Most Precious Blood Roman Catholic Church, Rectory and Parochial School

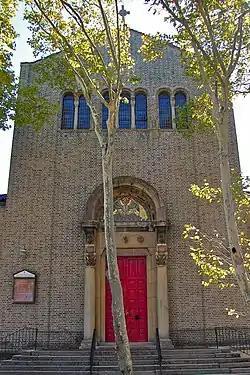
Most Precious Blood Roman Catholic Church, September 2010

Most Precious Blood Roman Catholic Church, Rectory and Parochial School is a historic Roman Catholic Church complex located at 2800–2818 Diamond Street in the Strawberry Mansion neighborhood of Philadelphia, Pennsylvania. The school was built between 1908 and 1912, the rectory in 1914, and the church between 1924 and 1927.